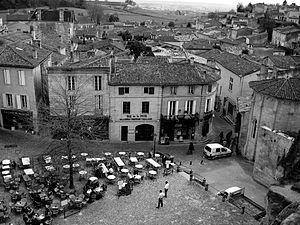
Saint-Émilion, Gironde, France. Vue de la place de l'Église Monolithe. De gauche à droite